Sylvie Drapeau

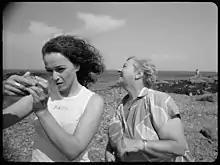
Sylvie Drapeau and France Arbour in "The Three Madeleines (Les Fantômes des trois Madeleine)" by Guylaine Dionne (2000)

Sylvie Drapeau (born 1962) is a Canadian actress and writer from Baie-Comeau, Quebec.